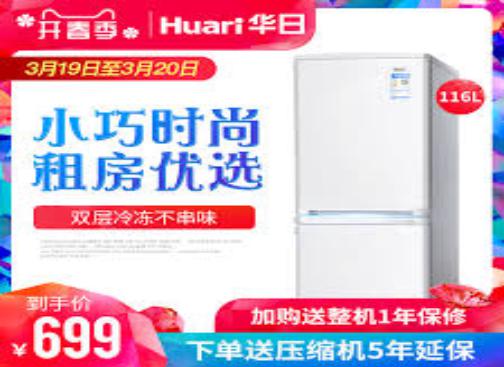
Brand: huari appliance
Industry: Electronic